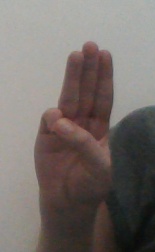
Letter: thaa